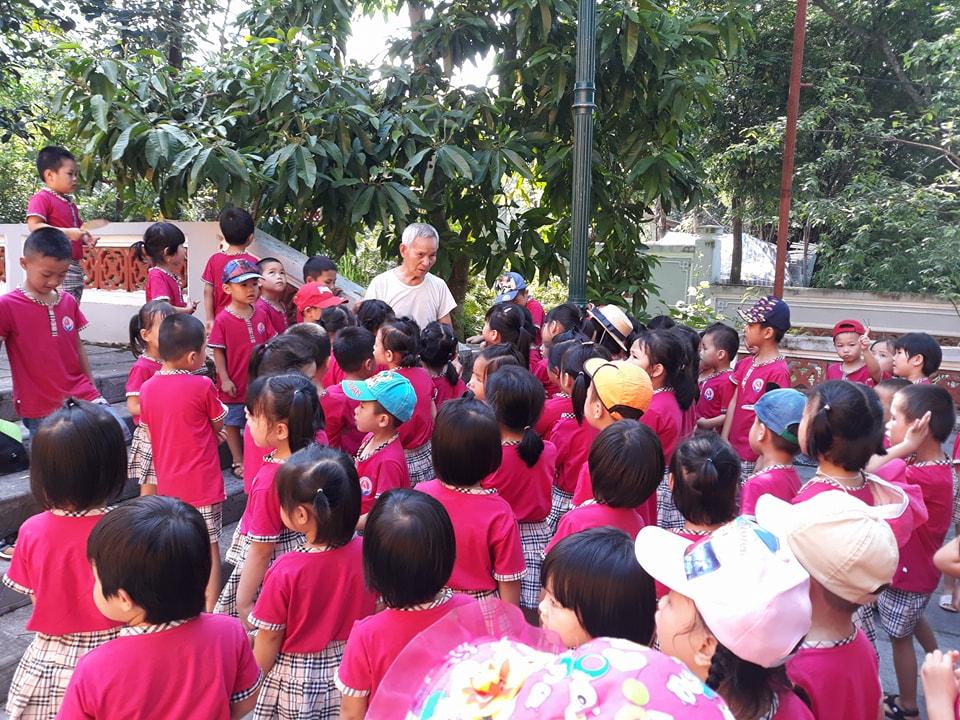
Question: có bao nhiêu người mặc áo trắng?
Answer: có một người mặc áo trắng